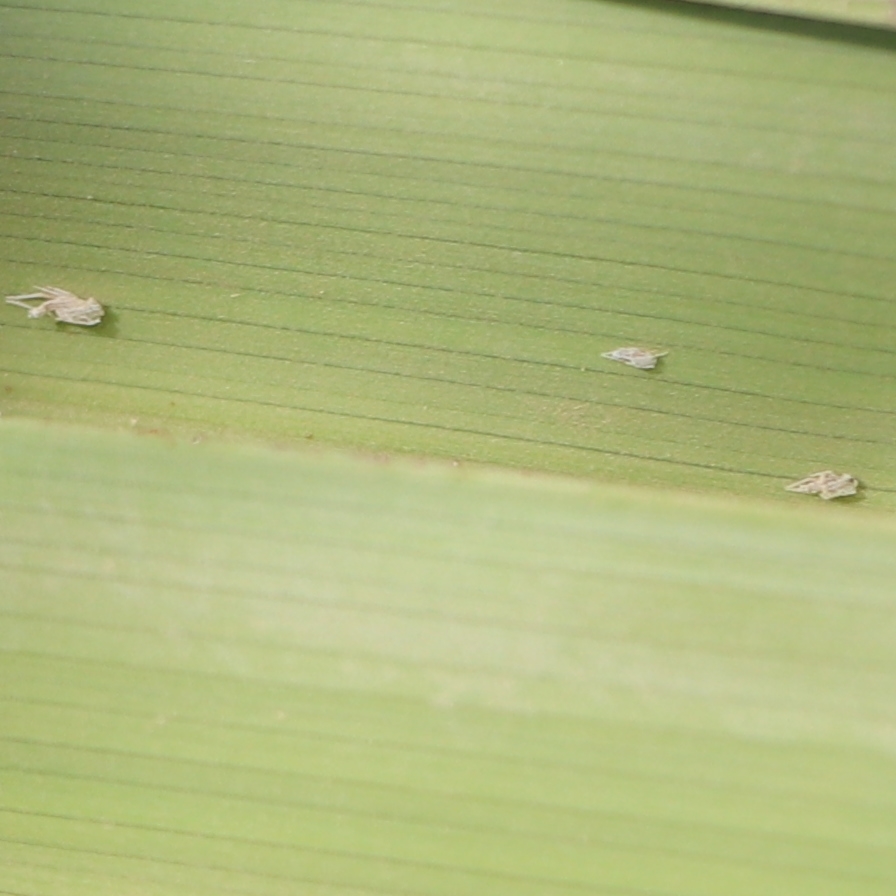
Label: Bug